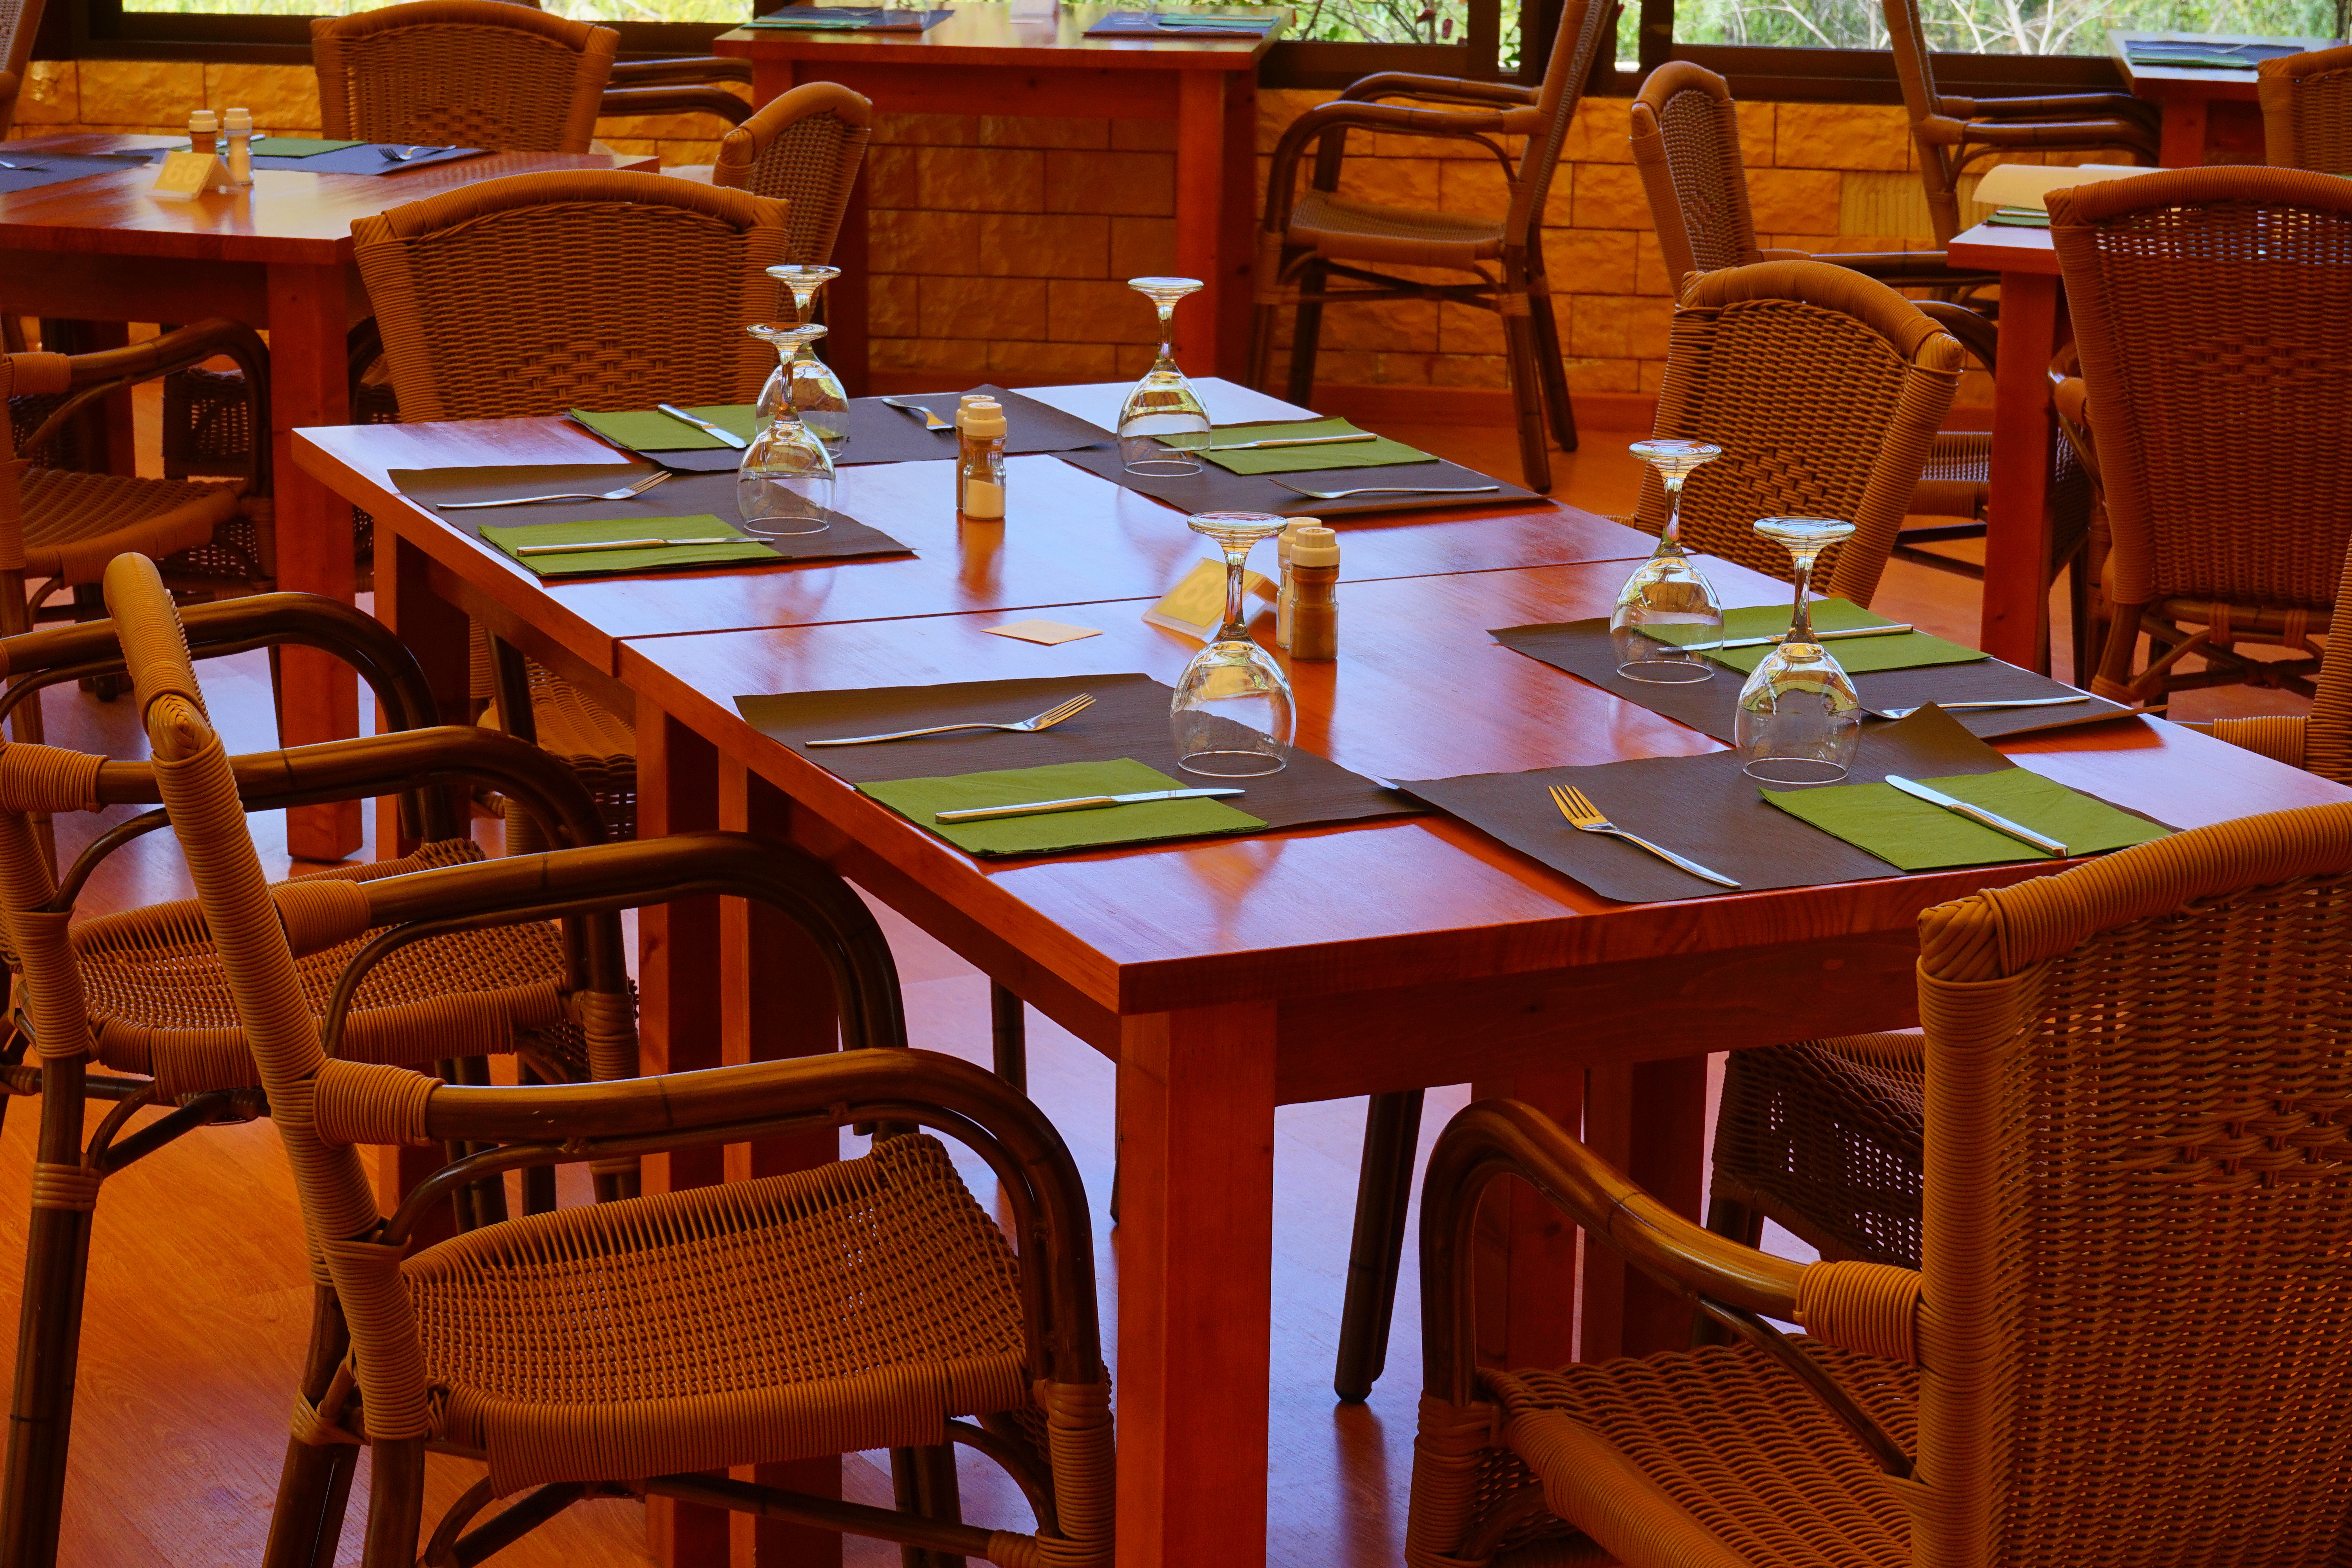
table, restaurant, meal, covered, furniture, room, chairs, dining room, breakfast table, dinner table, function hall